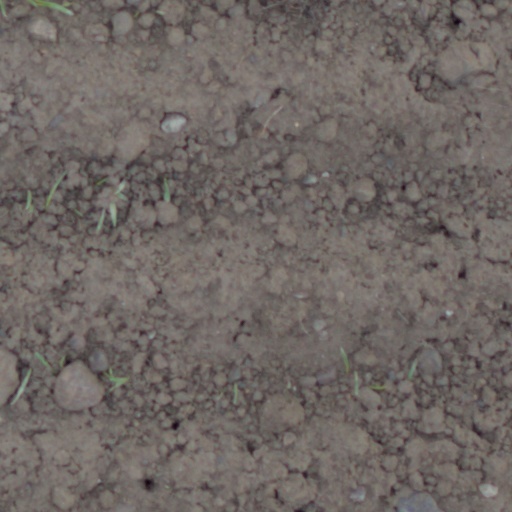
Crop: wheat